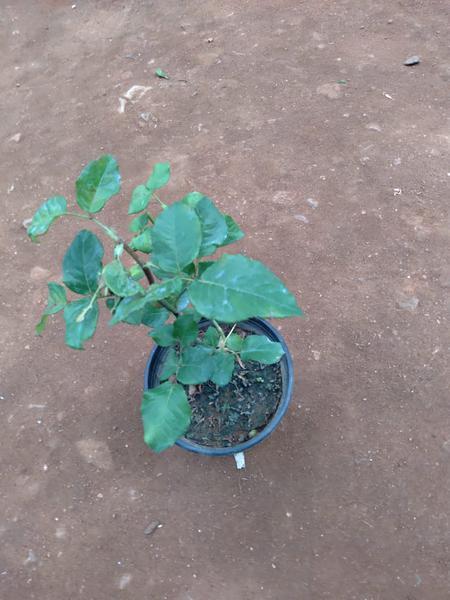
Plant: Rose